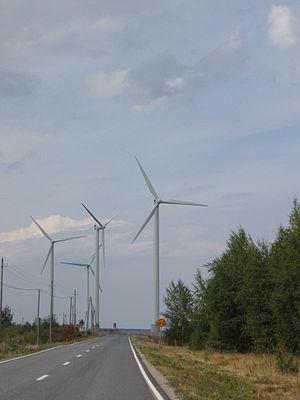
Oulunsalo est une ancienne municipalité du nord-ouest de la Finlande, dans la région d'Ostrobotnie du Nord. Elle a fusionné à Oulu le 1ᵉʳ janvier 2013 et s'est ainsi transformée en District de Oulunsalo.
Les routes régionales de Finlande sont les artères du réseau routier de la Finlande.